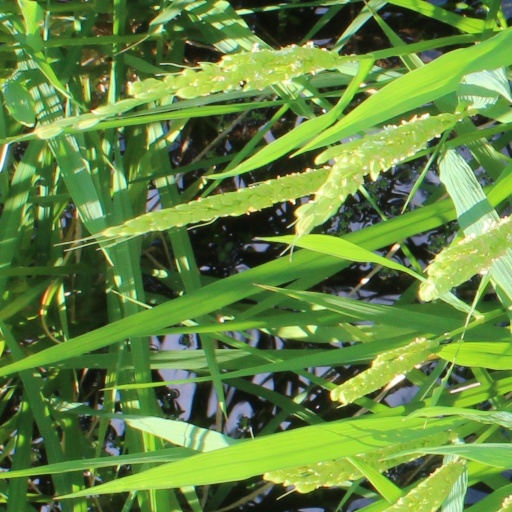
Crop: rice